Shepherd Park

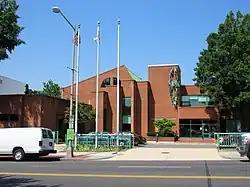
The Juanita E. Thornton/Shepherd Park Neighborhood Library in 2018

District of Columbia Public Schools operates public schools.